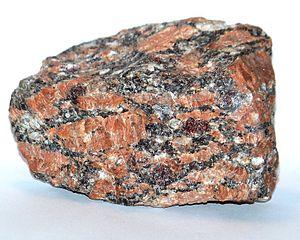
Les ophiolites sont un ensemble de roches appartenant à une portion de lithosphère océanique, charriée sur un continent lors d'un phénomène de collision de deux plaques lithosphériques.
Une pierre meulière, ou meulière, est une roche sédimentaire siliceuse utilisée jusqu'aux environs des années 1880 pour fabriquer des meules à grains, d'où son nom. Seules les parties les plus denses d'un banc de meulière, ne laissant pas s’échapper de grains à l’usure, peuvent convenir à la fabrication de meules.
Une sidérolithe est une météorite composée pour moitié d'un alliage fer-nickel et pour moitié de silicates. Il s'agit en fait d'une météorite pierreuse à incrustations métalliques.
Les cornéennes, également connues sous leur nom allemand de hornfels, sont des roches métamorphiques de contact.